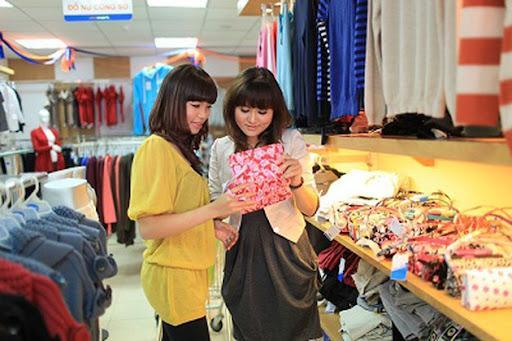
ở bên trong cửa hàng thời trang có sự xuất hiện của hai cô gái